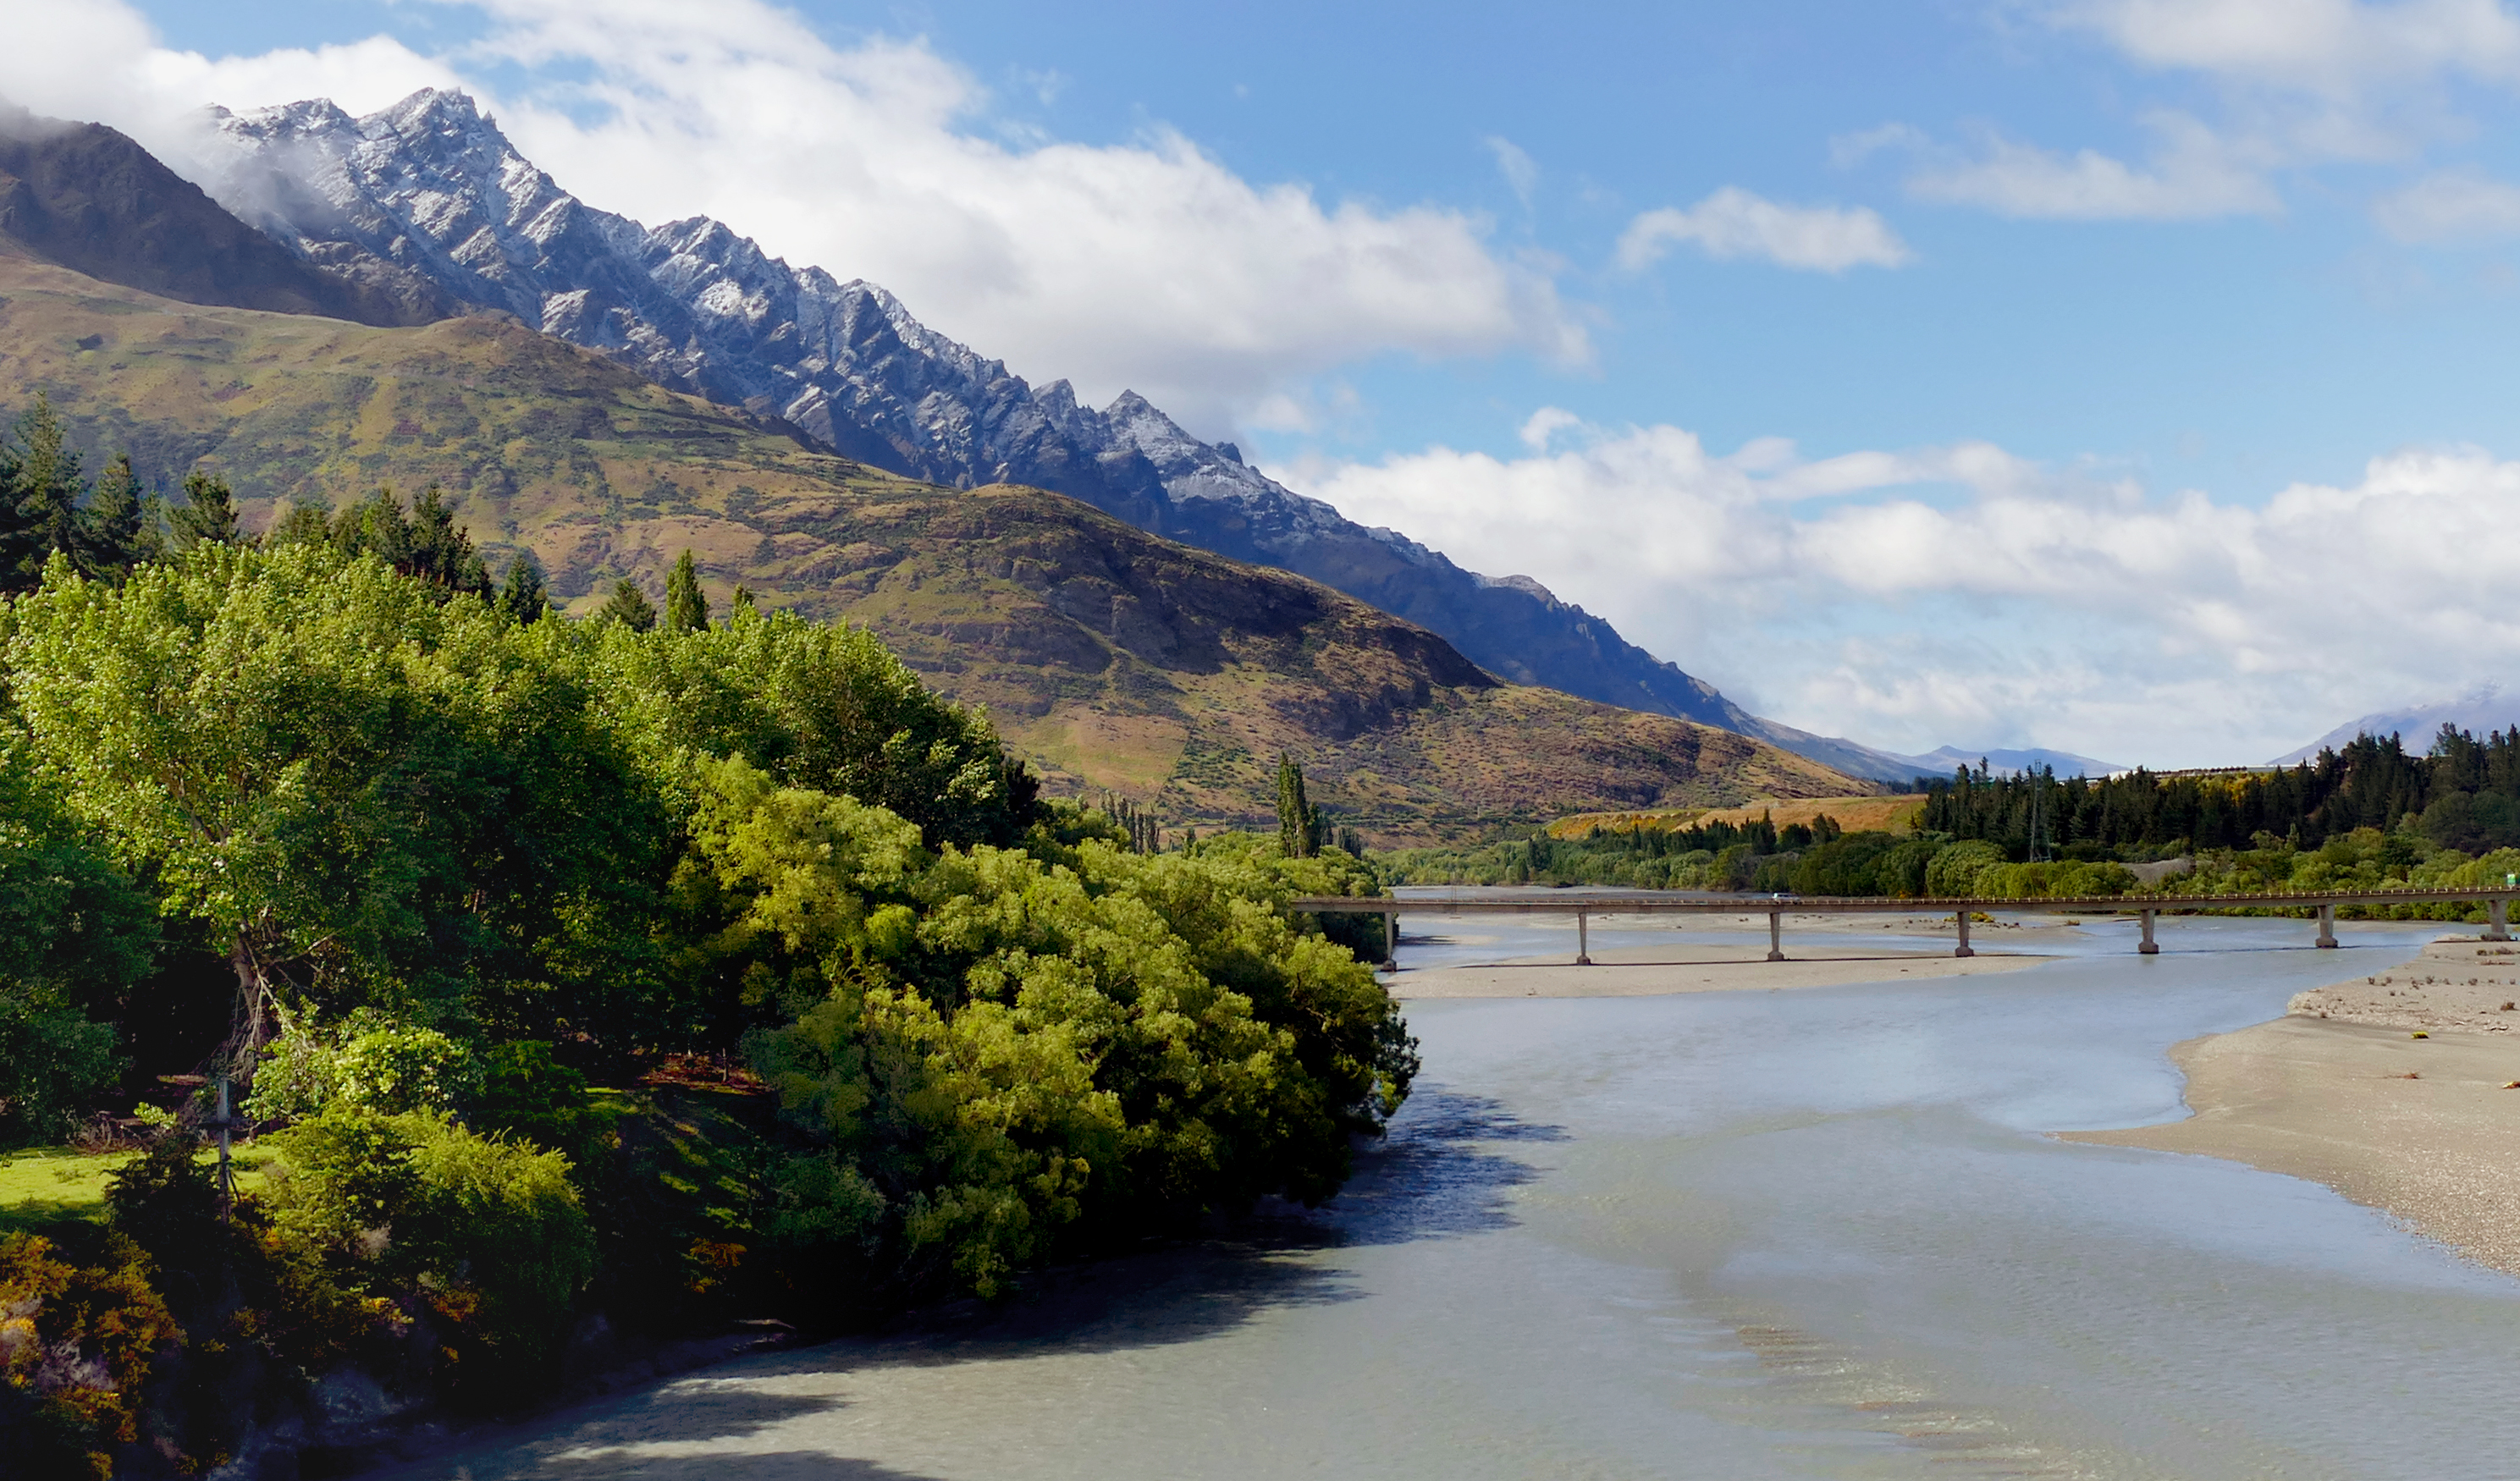
landscape, tree, mountain, lake, river, valley, mountain range, reflection, scenery, reservoir, body of water, lumixfz1000, loch, rural area, landform, mountainous landforms